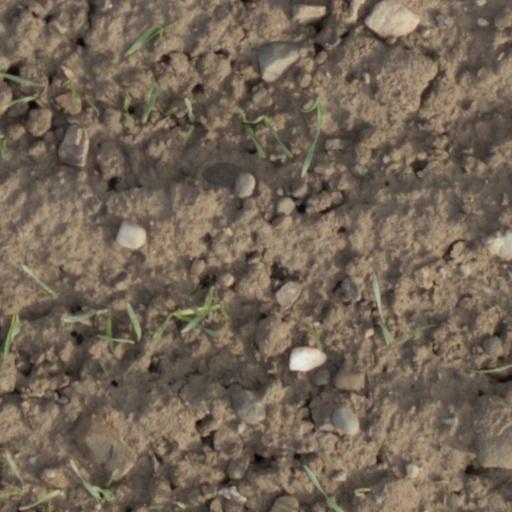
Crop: wheat